Diego Lerman

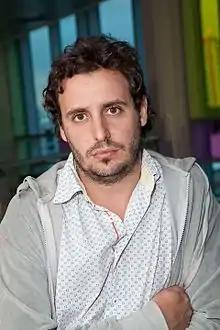
Lerman at the 2011 Miami International Film Festival showing of "The Invisible Eye"

Diego Lerman (born March 24, 1976, in Buenos Aires, Argentina) is an Argentine film director, producer and screenplay writer. He works mainly in the cinema of Argentina.